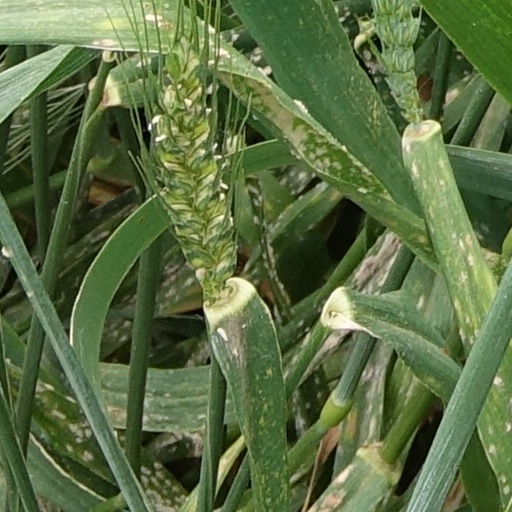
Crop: wheat